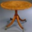
Label: table